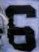
Number: 6